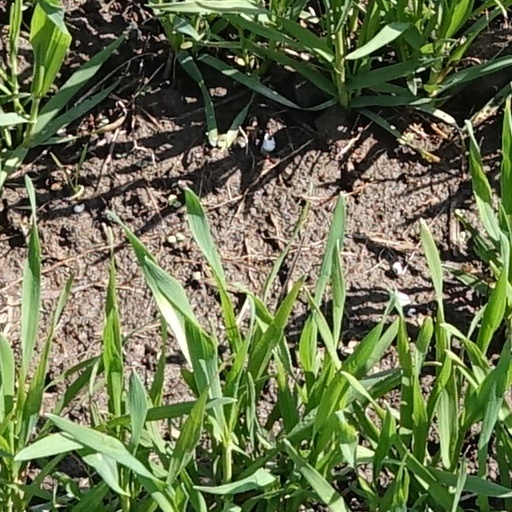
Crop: wheat